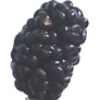
Label: mulberry